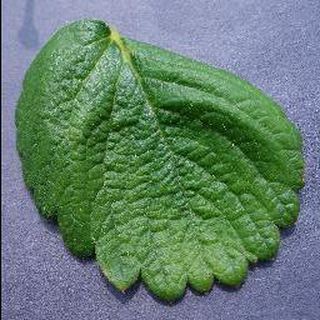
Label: healthy_strawberry